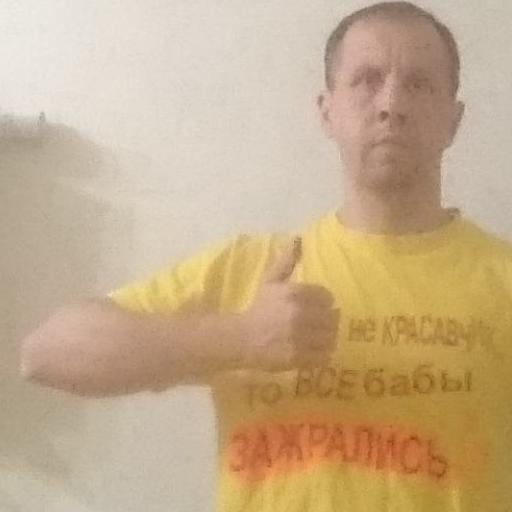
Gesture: like